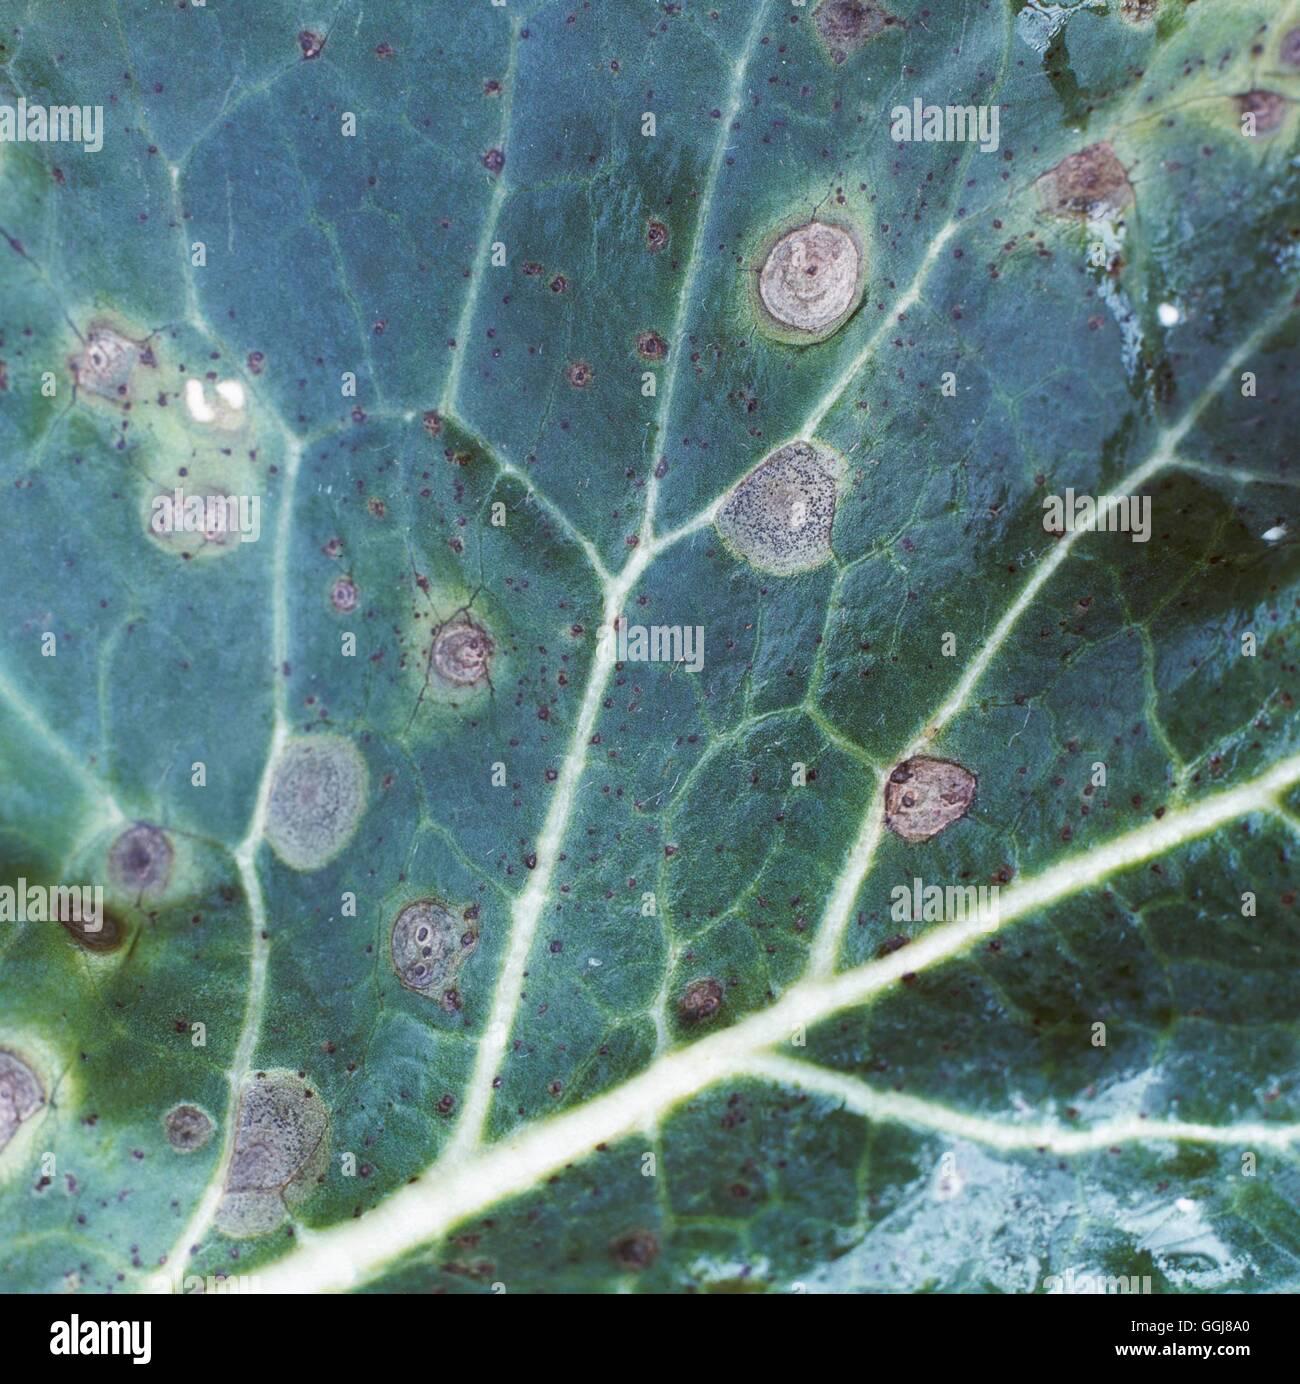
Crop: unknown
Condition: broccoli_broccoli_alternaria_spot